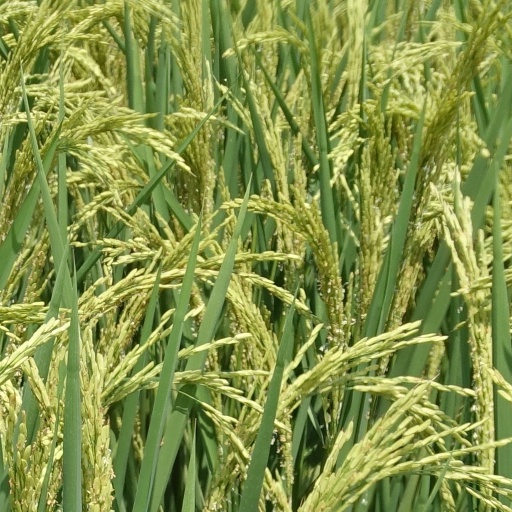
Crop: rice